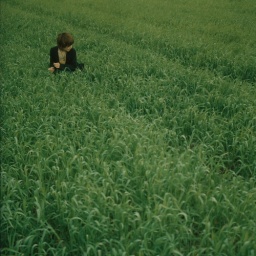
girl in the green